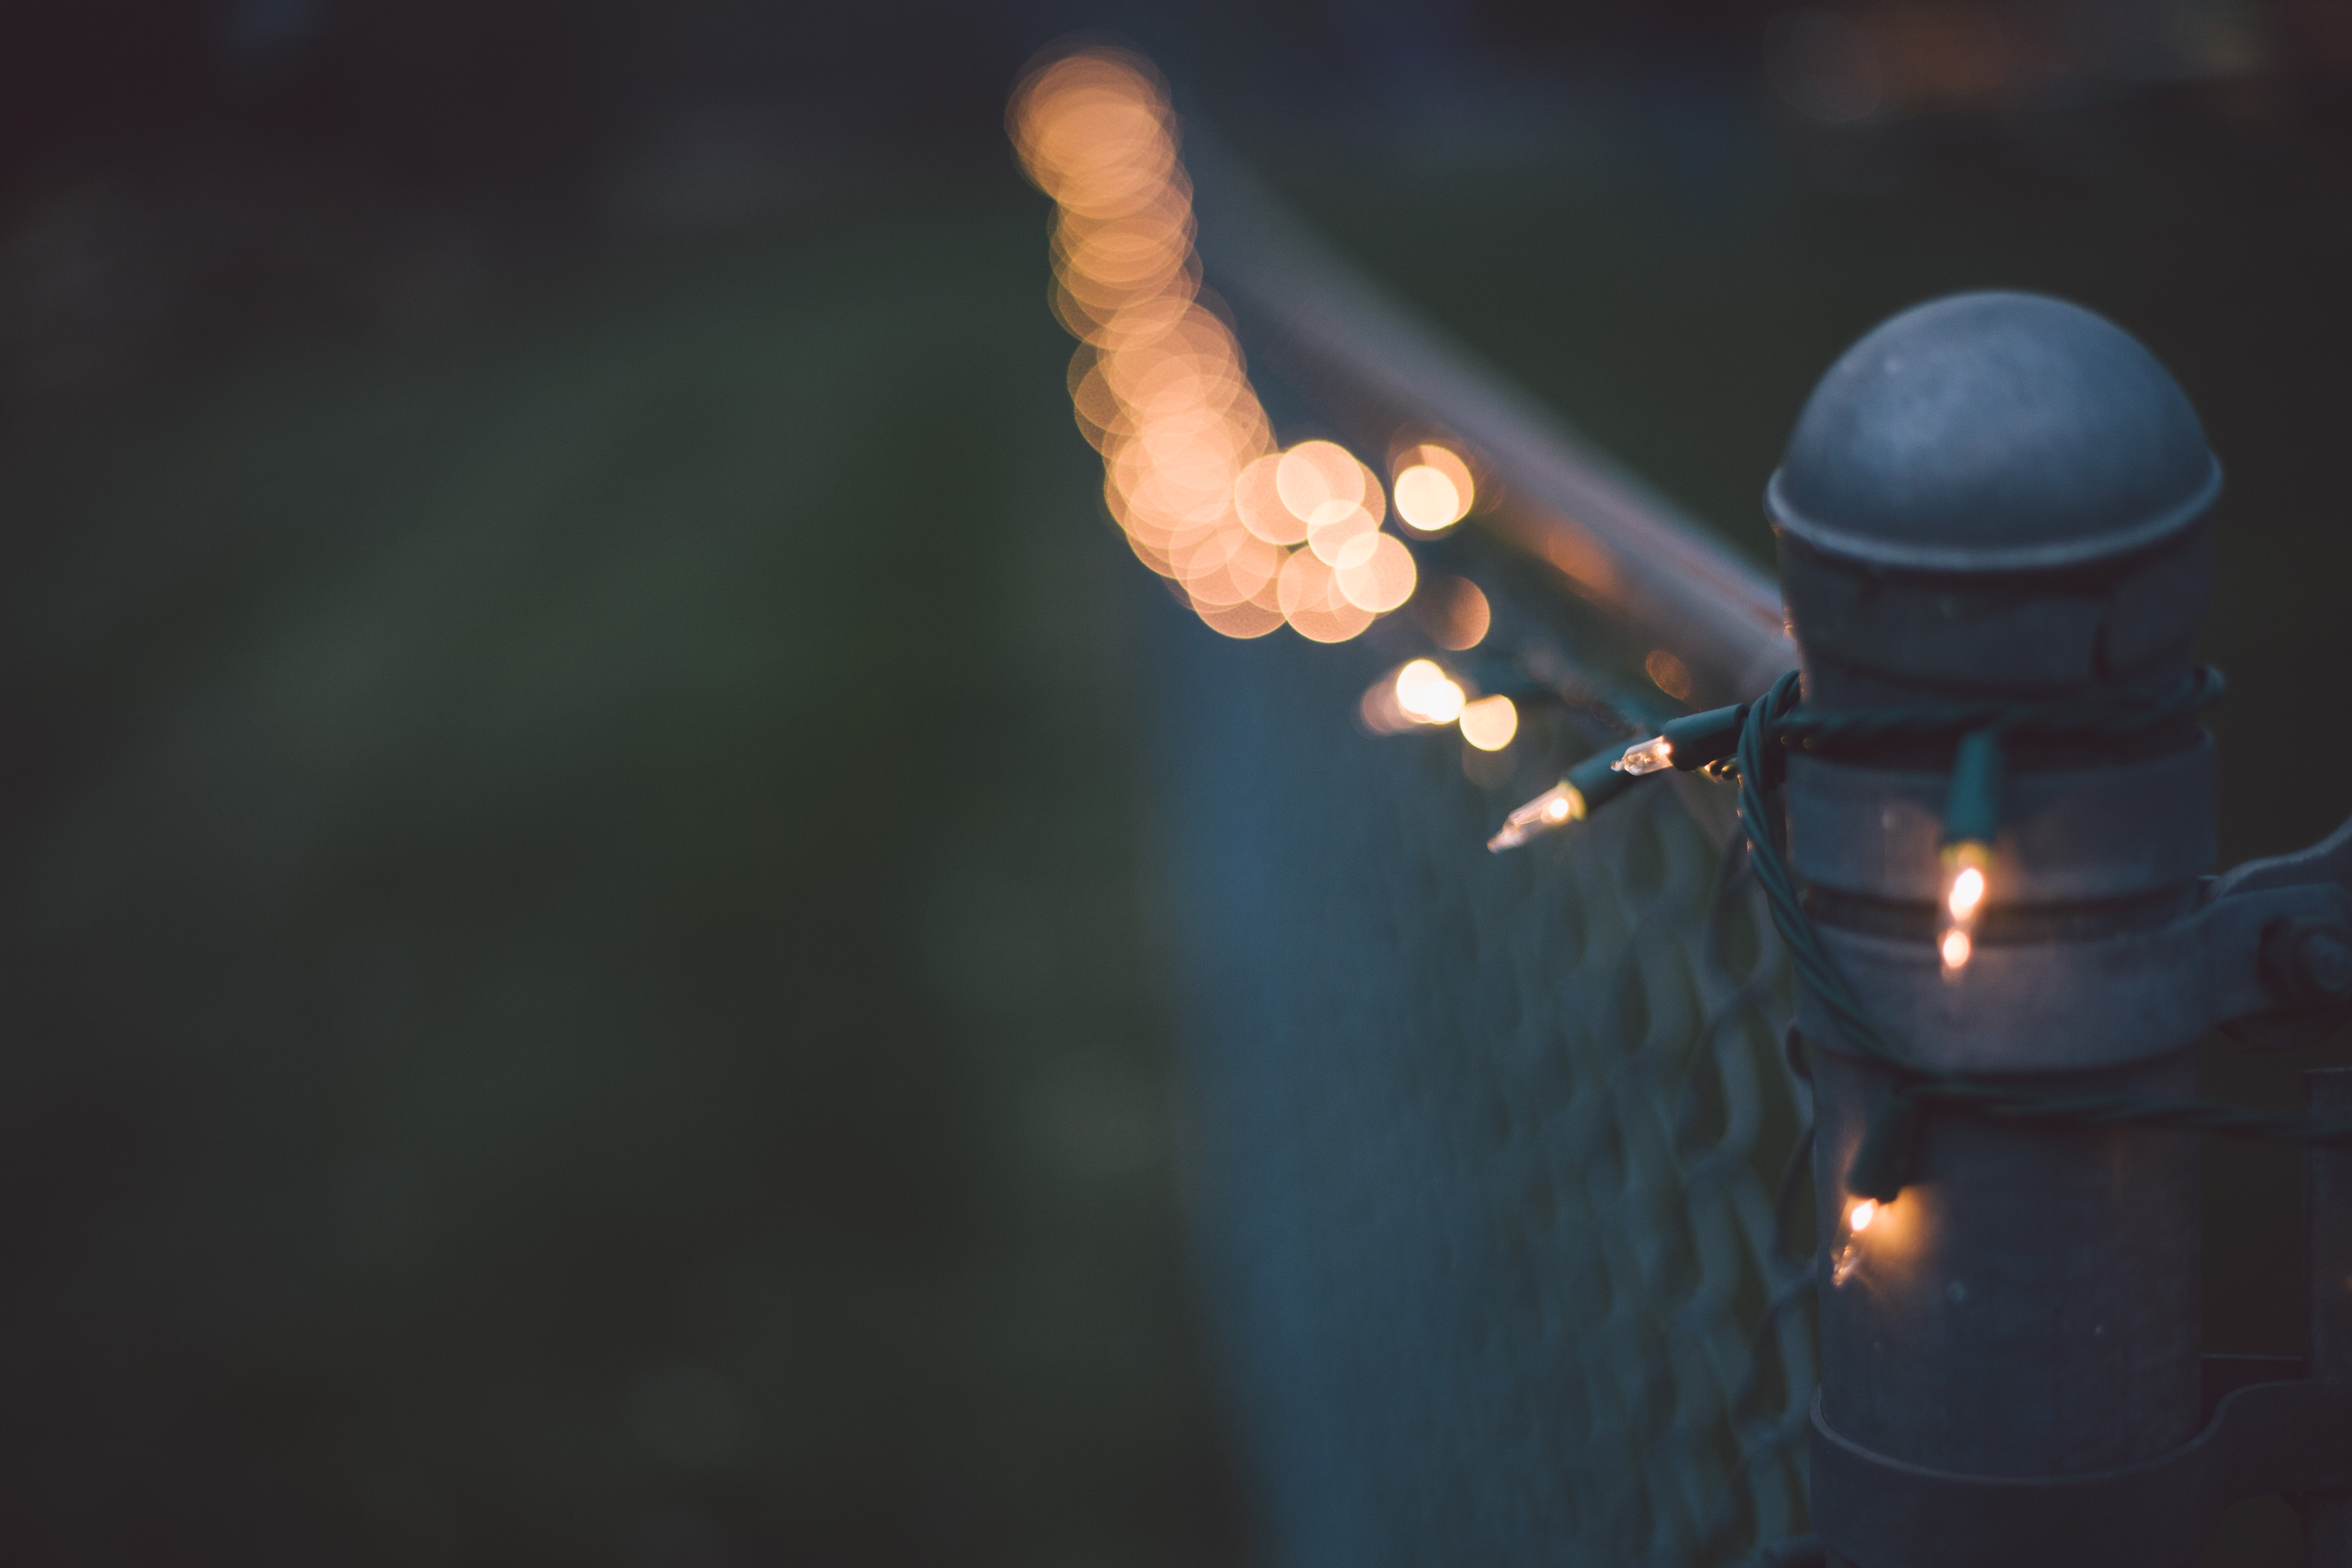
hand, light, fence, photography, reflection, metal, darkness, lighting, close up, screenshot, macro photography, atmosphere of earth